Total War Battles: Shogun

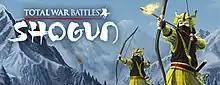

Total War Battles: Shogun is a real-time strategy video game spinoff of the Total War series developed by Creative Assembly and published by Sega. It was released on April 19, 2012 for iOS and on August 29, 2012 for Windows. It is not to be confused with the strategy game , released by the same publisher.